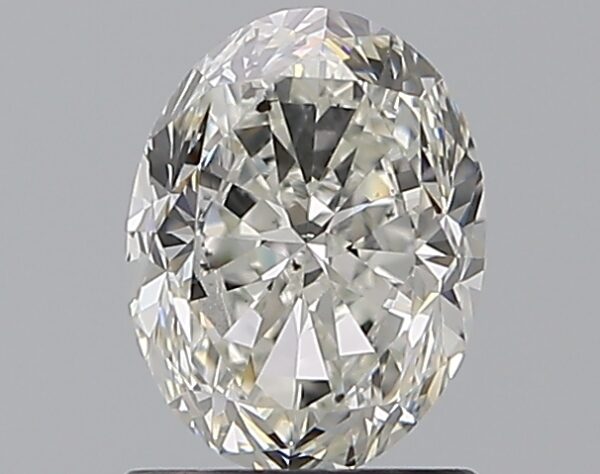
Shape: oval
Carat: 1.2
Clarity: SI1
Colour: H
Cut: GD
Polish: EX
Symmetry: VG
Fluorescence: F
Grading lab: GIA
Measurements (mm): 7.46 x 5.64 x 3.87